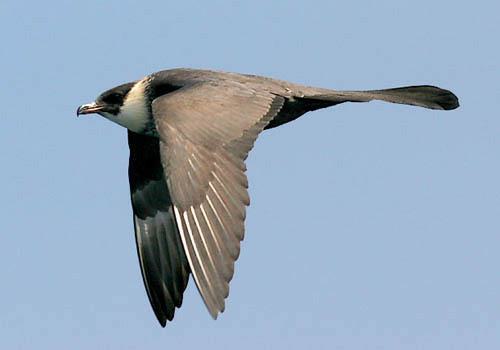
A photo of a pomarine jaeger